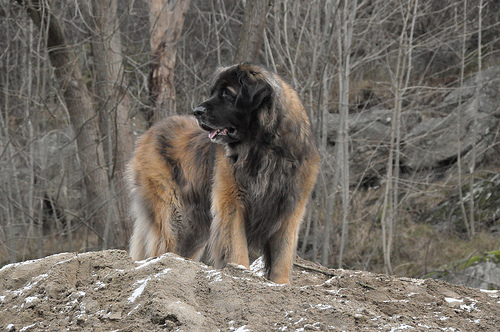
Animal: dog
Breed: leonberger